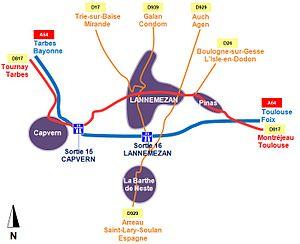
Acces routiers à Lannemezan
Lannemezan est une commune française située dans le département des Hautes-Pyrénées, en région Occitanie. Ses habitants sont appelés les Lannemezanais.